Question: Please indicate a possible affordance area of the bed that can be used for sitting on
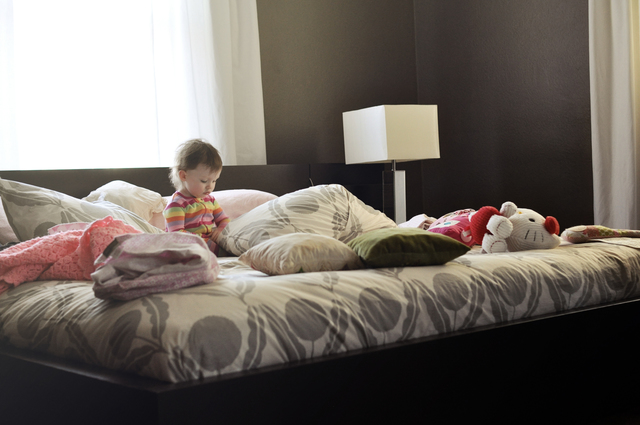
Answer: [0.5, 224.5, 639.5, 384.5]